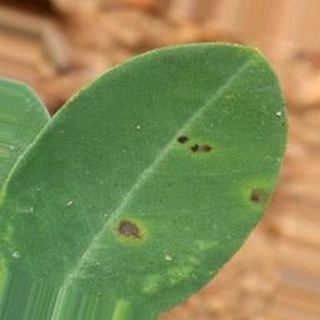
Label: groundnut_early_leaf_spot